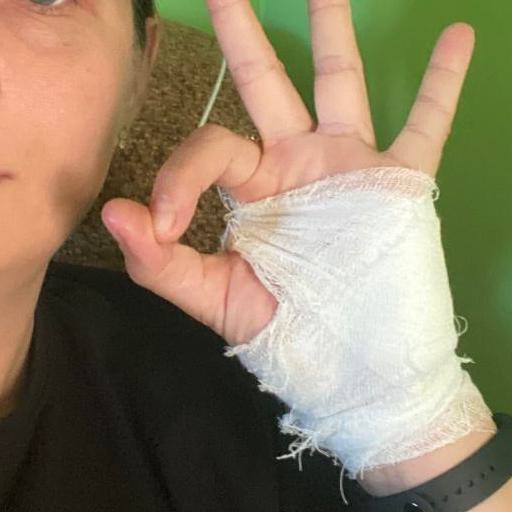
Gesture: ok